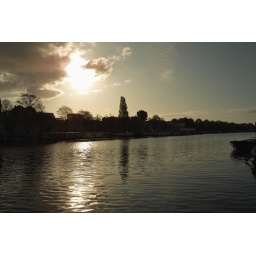
The water in front of our house is lovely when touched by the morning light